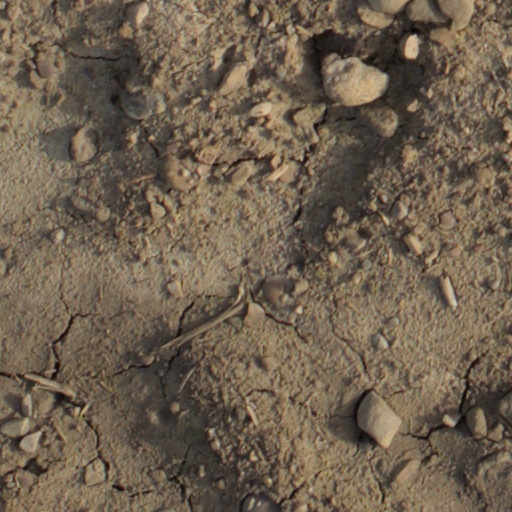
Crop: wheat